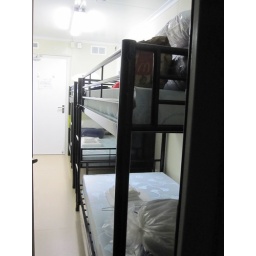
I'm standing by the wall to take this, gives you an idea of how small it is.